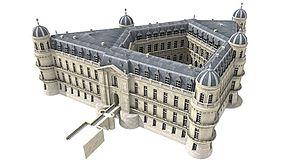
Le château de Chantilly au XVIIIème siècle en 3D
Le château de Chantilly est un château français situé à Chantilly, dans le département de l'Oise, en région des Hauts-de-France, dans la vallée de la Nonette, affluent de l'Oise. À l'exception du « Petit Château », construit au XVIᵉ siècle par Jean Bullant, le château actuel est une reconstruction du XIXᵉ siècle sur des plans de l'architecte Honoré Daumet pour l'avant-dernier fils du roi Louis-Philippe Iᵉʳ, Henri d'Orléans, duc d'Aumale, héritier du domaine, qui y installa ses collections de peintures, de dessins et de livres anciens.